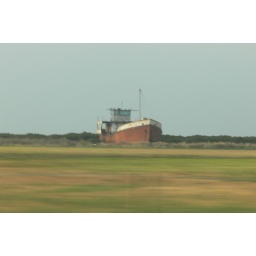
a ship in a field